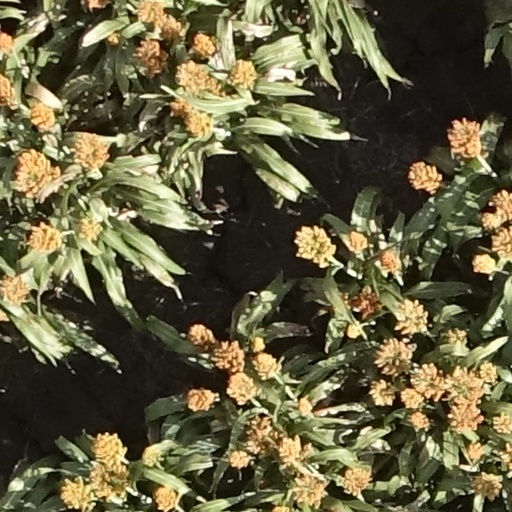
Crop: sorghum